Seth Shostak

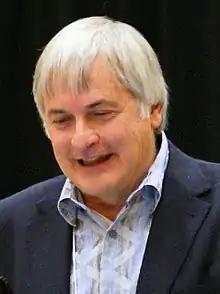
Shostak in 2011

Shostak is an active participant in the Institute's observation programs and, along with Molly Bentley, co-hosts the weekly radio show "Big Picture Science", which was produced by the SETI Institute from 2002 until January 2025 when it went independent. Each week, Shostak interviews guests about the latest scientific research on a variety of topics: cosmology, physics, genetics, paleontology, evolutionary biology and astrobiology. "Big Picture Science" is distributed on the Public Radio Satellite System and the Public Radio Exchange and is available for download at the show's website and through podcasts.